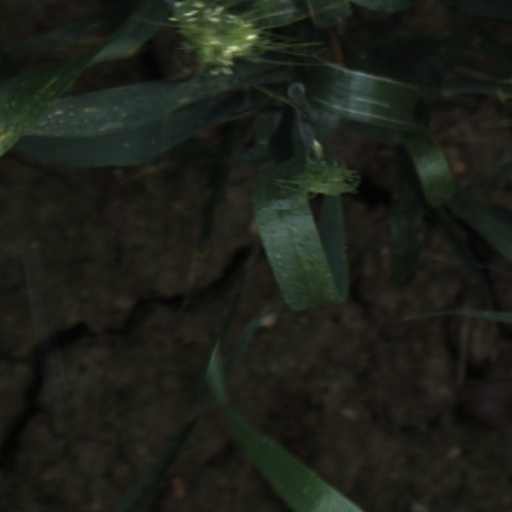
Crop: wheat